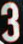
Number: 3